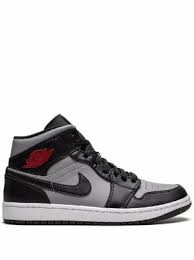
Label: Sneaker